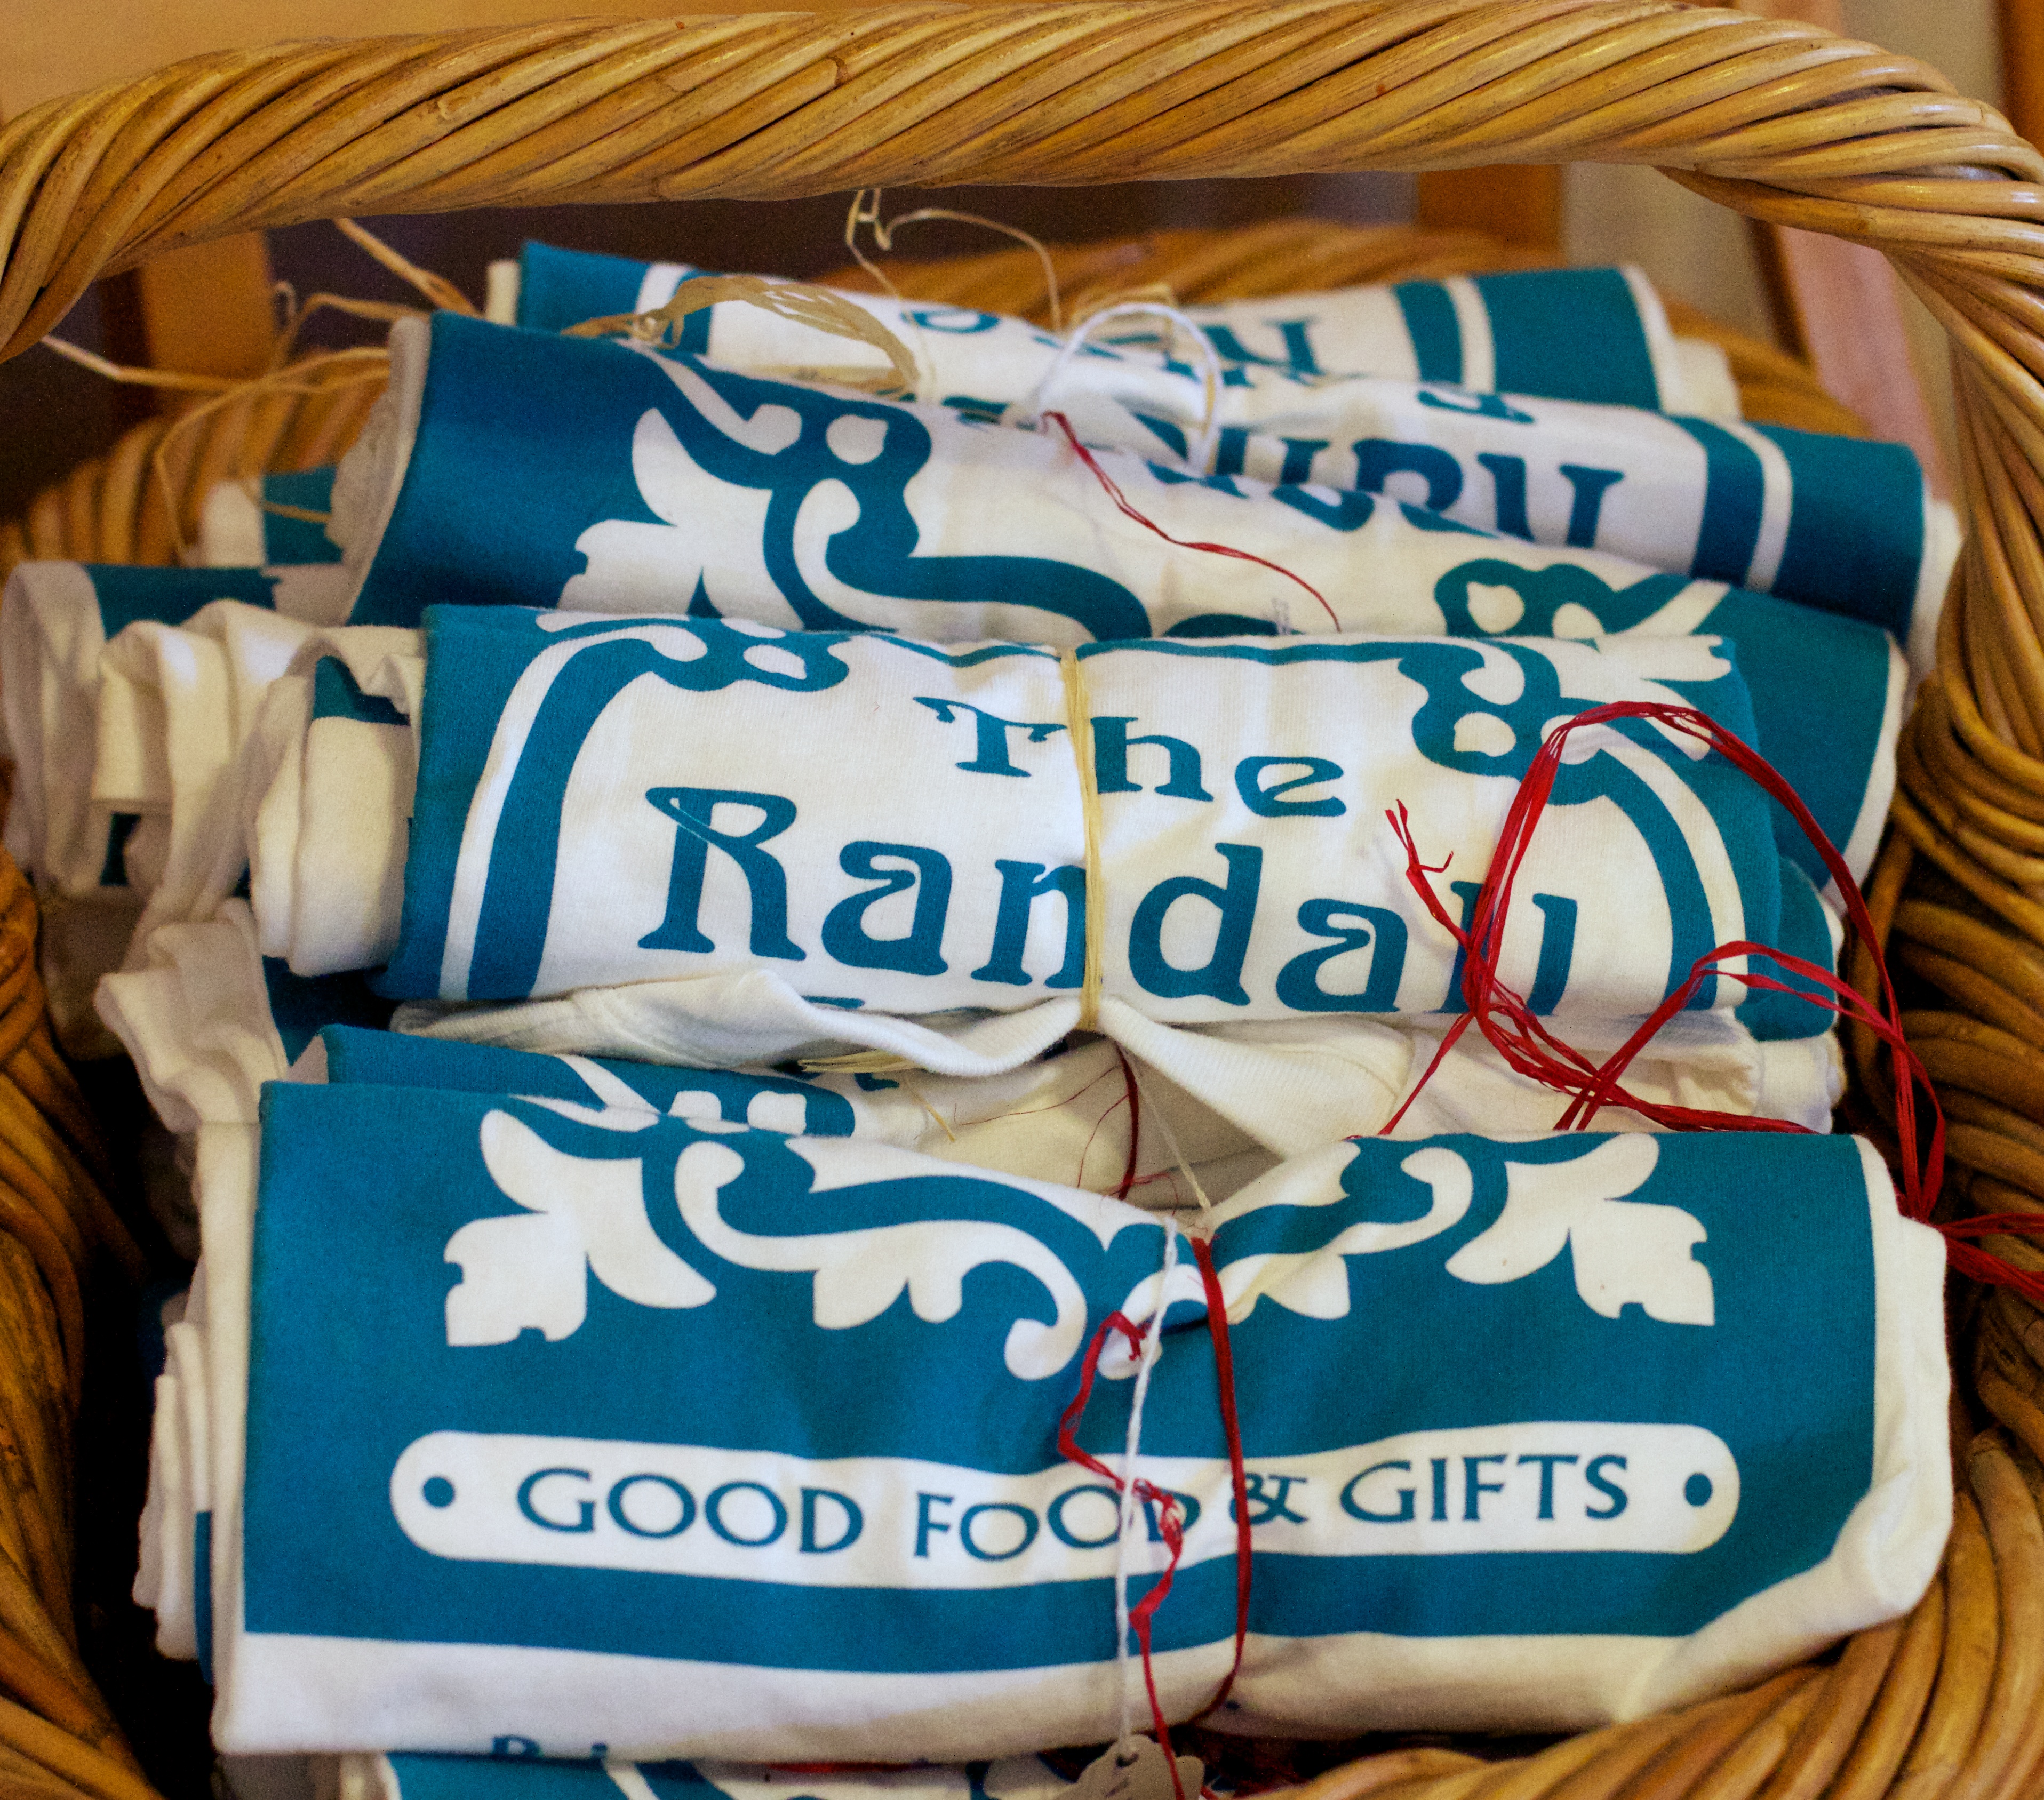
food, dessert, cake, birthday cake, party, randallhouse, flavor, snack food